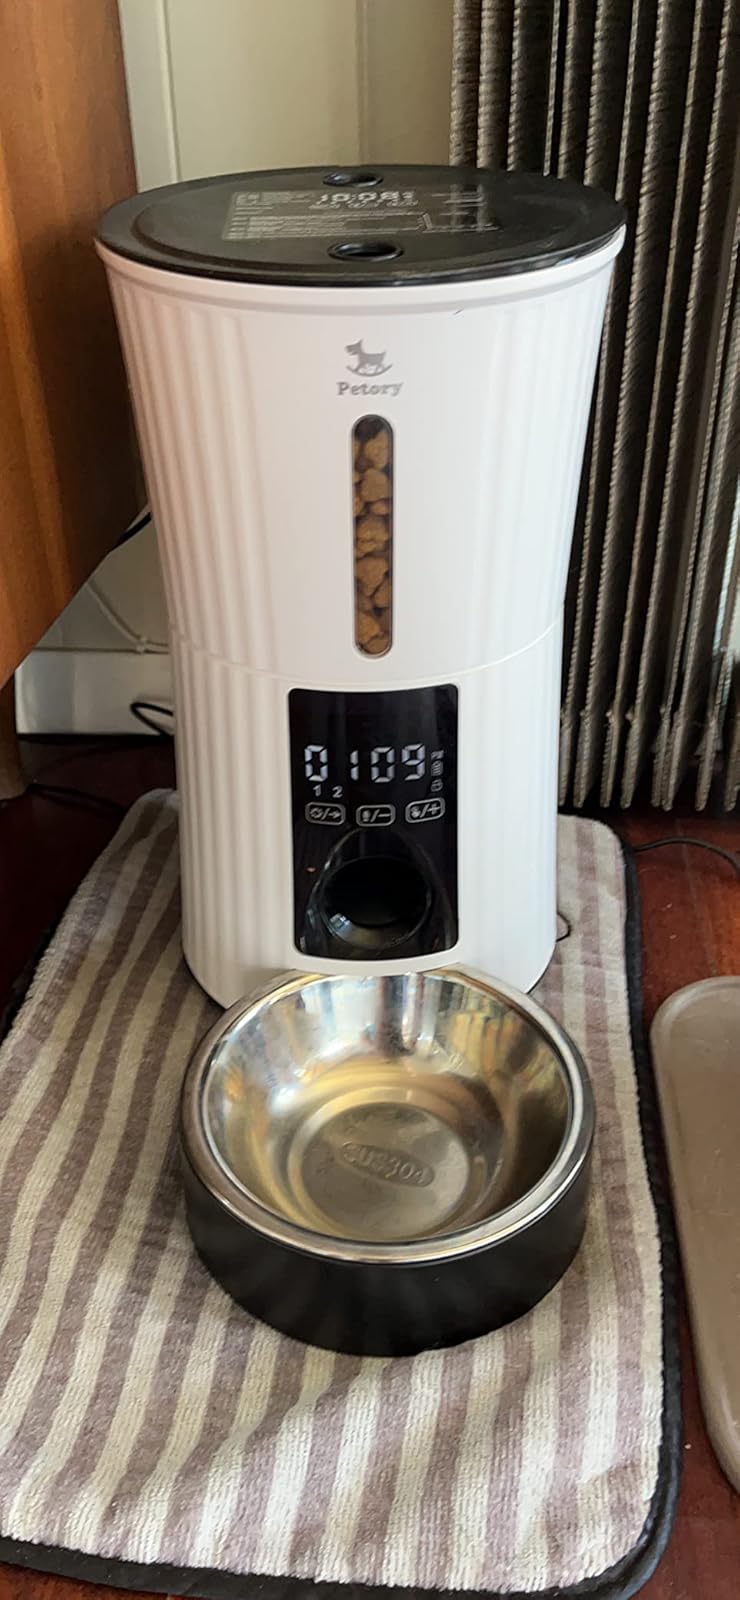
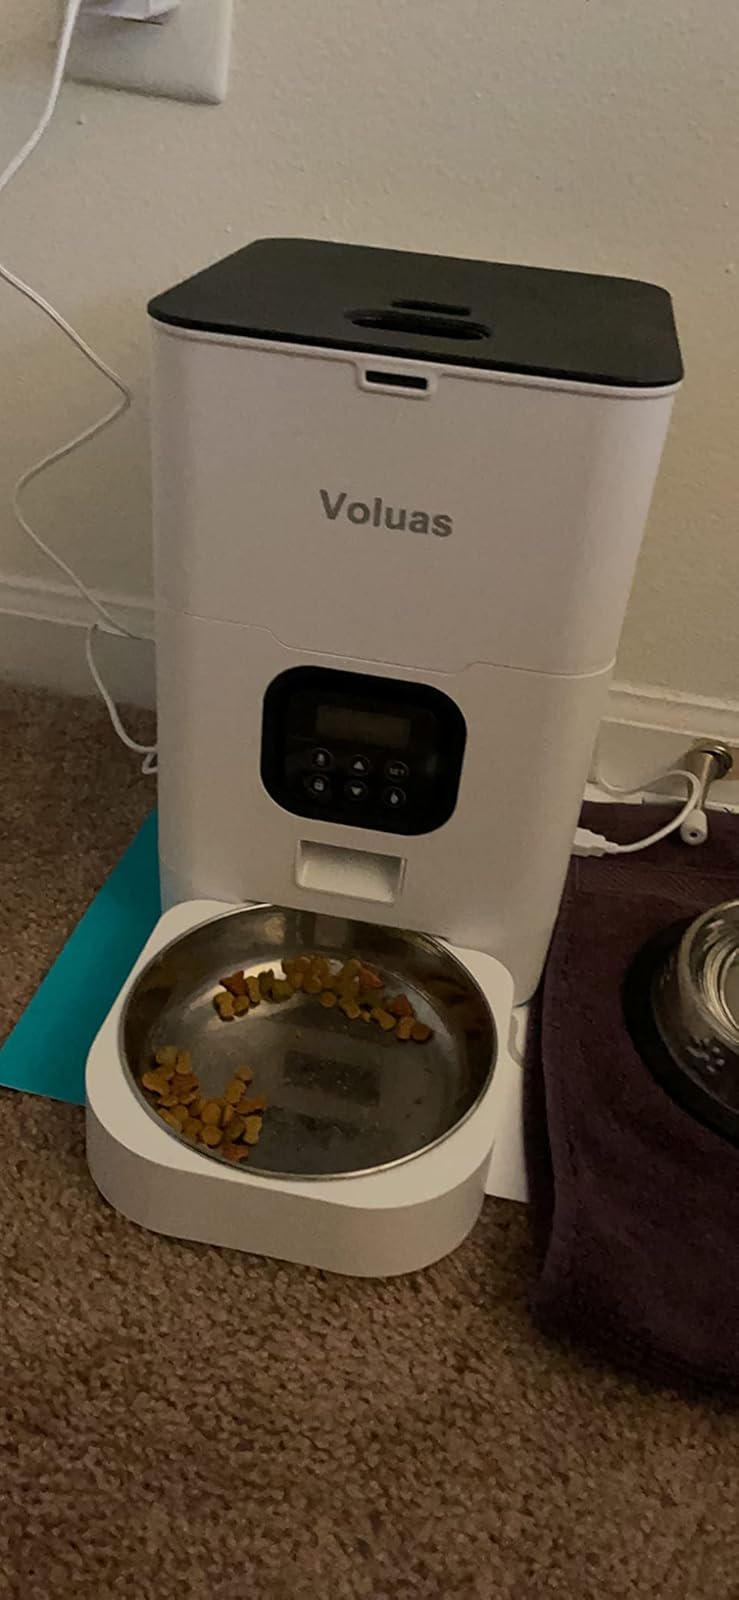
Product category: items_feeder
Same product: no